Verzé

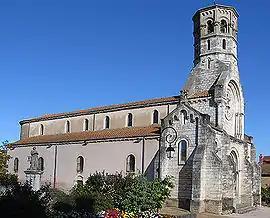
The church in Verzé

Verzé is a commune in the Saône-et-Loire department in the region of Bourgogne-Franche-Comté in eastern France.